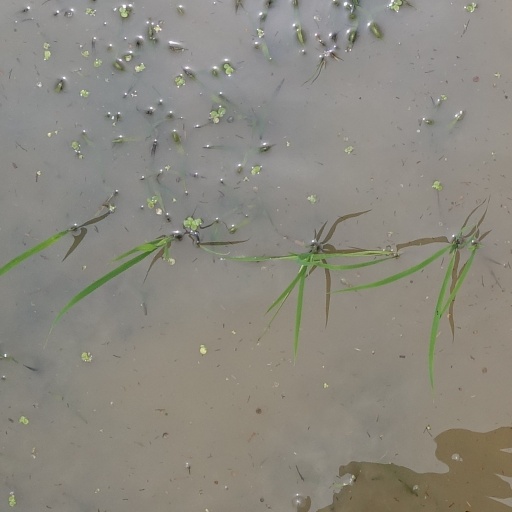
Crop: rice